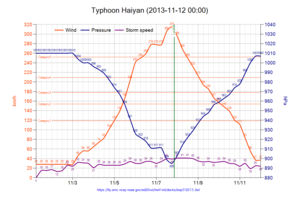
Le typhon Haiyan est le 35ᵉ cyclone tropical de la saison cyclonique 2013 dans le nord-ouest de l'océan Pacifique et le douzième à avoir atteint le seuil de typhon. Le nom Haiyan provient de la liste fournie à l'OMM par les pays riverains de la côte du Pacifique, dans ce cas la République populaire de Chine, et signifie « pétrel ». Ce super typhon, équivalent à un ouragan de catégorie 5 sur l'échelle de Saffir-Simpson, a donné des vents soutenus estimés de 230 km/h sur dix minutes et de 315 km/h sur une minute. Il est considéré comme le typhon le plus intense de la saison dans cette région du globe et l'un des plus violents jamais enregistrés.